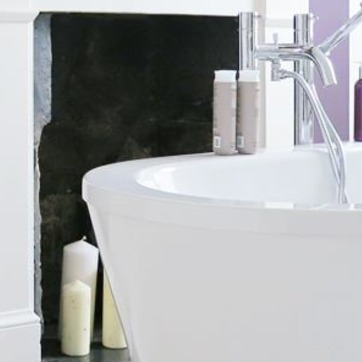
Material: ceramic